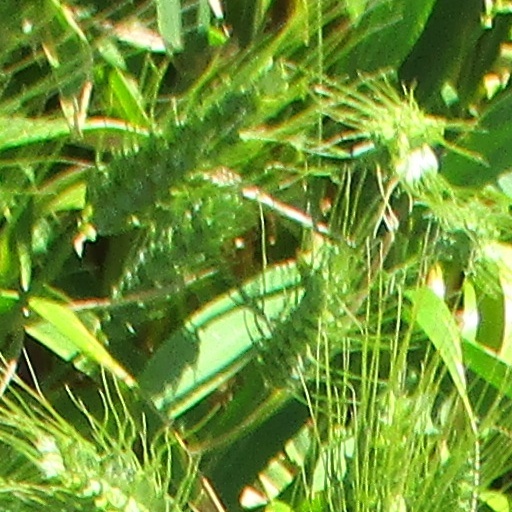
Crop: wheat